Sir Edmund Butler of Cloughgrenan

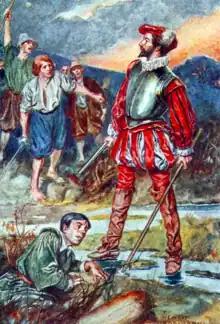
Depiction of Butler in revolt

Sir Edmund Butler (1534 – c. 1585) of Cloughgrenan (and the Dullough), was an Irish noble and the second son of James Butler, 9th Earl of Ormond and Lady Joan Fitzgerald. He was a scion of the House of Ormond, and a rebel against the Tudors.